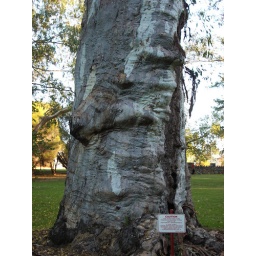
This was in a park beside the river - all these beautiful huge old trees with these tiny signs beside them